Public address system

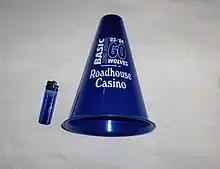
A small sports megaphone for cheering at sporting events, next to a cigarette lighter for scale

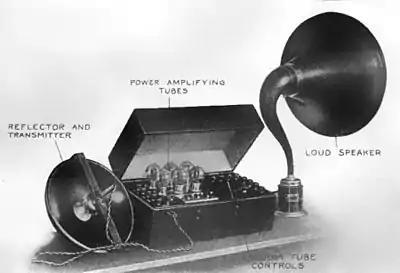
Early public-address system from around 1920 using a Magnavox speaker. The microphone had a metal reflector that concentrated the sound waves, allowing the speaker to stand back so it would not obscure his or her face. The early vacuum tubes could not produce much gain, and even with six tubes the amplifier had low power. To produce enough volume, the system used a horn loudspeaker. The cylindrical driver unit under the horn contained the diaphragm, which the voice coil vibrated to produce sound through a flaring horn. It produced far more volume from a given amplifier than a cone speaker. Horns were used in virtually all early PA systems, and are still used in most systems, at least for the high-range tweeters.

From the Ancient Greek era to the nineteenth century, before the invention of electric loudspeakers and amplifiers, megaphone cones were used by people speaking to a large audience, to make their voice project more to a large space or group. Megaphones are typically portable, usually hand-held, cone-shaped acoustic horns used to amplify a person's voice or other sounds and direct it towards a given direction. The sound is introduced into the narrow end of the megaphone, by holding it up to the face and speaking into it. The sound projects out the wide end of the cone. The user can direct the sound by pointing the wide end of the cone in a specific direction. In the 2020s, cheerleading is one of the few fields where a nineteenth century-style cone is still used to project the voice. The device is also called "speaking-trumpet", "bullhorn" or "loud hailer".